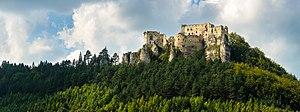
Le château de Lietava est un vaste château en ruine situé dans le nord de la Slovaquie et bâti dans les monts Súľov, entre Lietava et de Lietavská Svinná-Babkov, deux villages du district de Žilina.
Lietava est une commune de la région de Žilina, en Slovaquie.